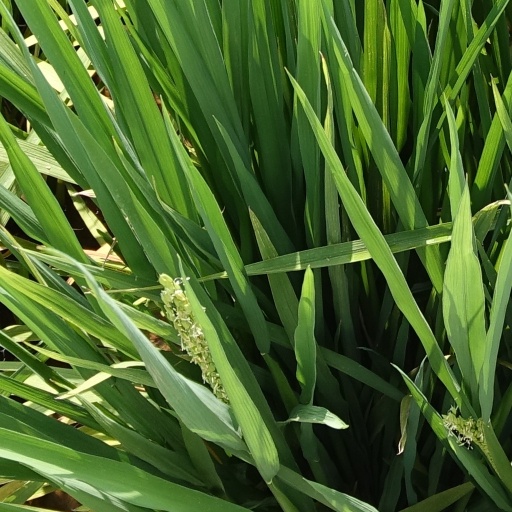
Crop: rice